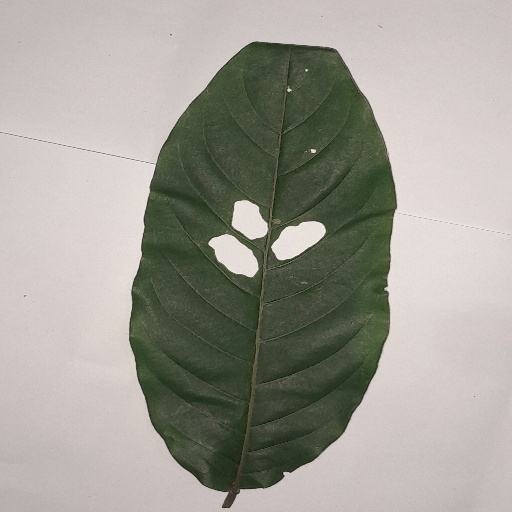
Species: HariTaki
Leaf condition: Shot Hole